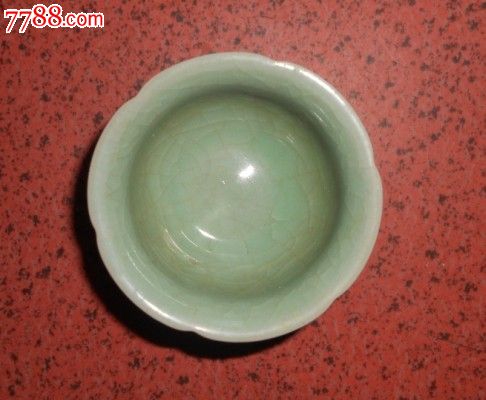
Label: trash